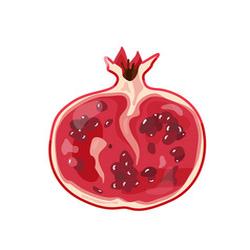
Label: Pomegranate